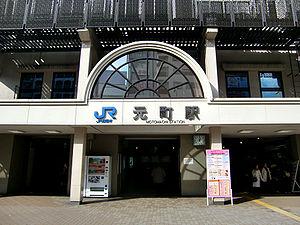
La gare de Motomachi est une gare ferroviaire localisée dans la ville de Kobe, dans la préfecture de Hyōgo au Japon. La gare est exploitée par les compagnies JR West sur la ligne principale Tōkaidō et par la Hanshin sur la ligne principale Hanshin. Le numéro de gare est JR-A62 pour la JR West et HS 33 pour la Hanshin Electric Railway.